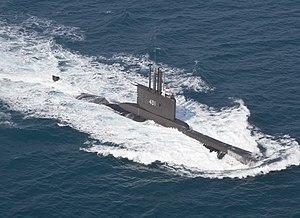
Le nom des navires de la marine indonésienne est précédé du préfixe "KRI", qui signifie Kapal Perang Republik Indonesia, "navire de guerre de la République d'Indonésie. La marine indonésienne est équipée des bâtiments suivants :